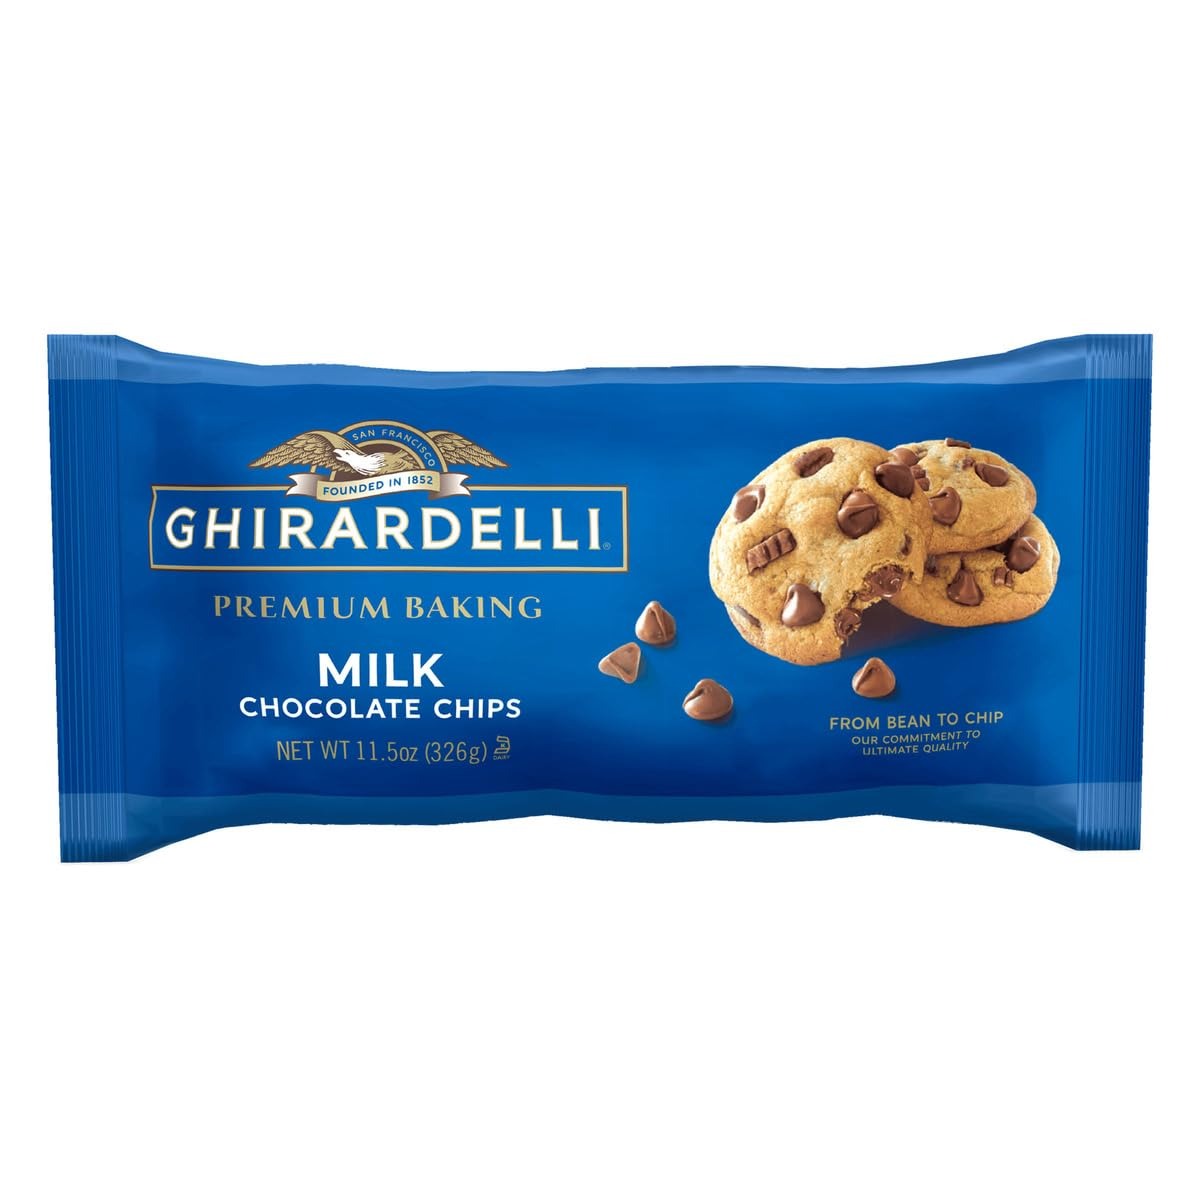
Item Name: GHIRARDELLI Milk Chocolate Premium Baking Chips, Chocolate Chips for Baking, 11.5 oz Bag (6 Bags)
Bullet Point 1: Six (6) 11.5 oz bags of GHIRARDELLI Milk Chocolate Premium Baking Chips
Bullet Point 2: Great for any baking or snacking need, including chocolate chip cookies, brownies, muffins and cakes
Bullet Point 3: Sweet baking chocolate made with the highest quality cocoa butter, whole milk powder and vanilla extract
Bullet Point 4: Chocolate chips for baking have a balanced, sweet flavor
Bullet Point 5: This GHIRARDELLI product is certified kosher
Value: 6.0
Unit: Count

Price: 5.56